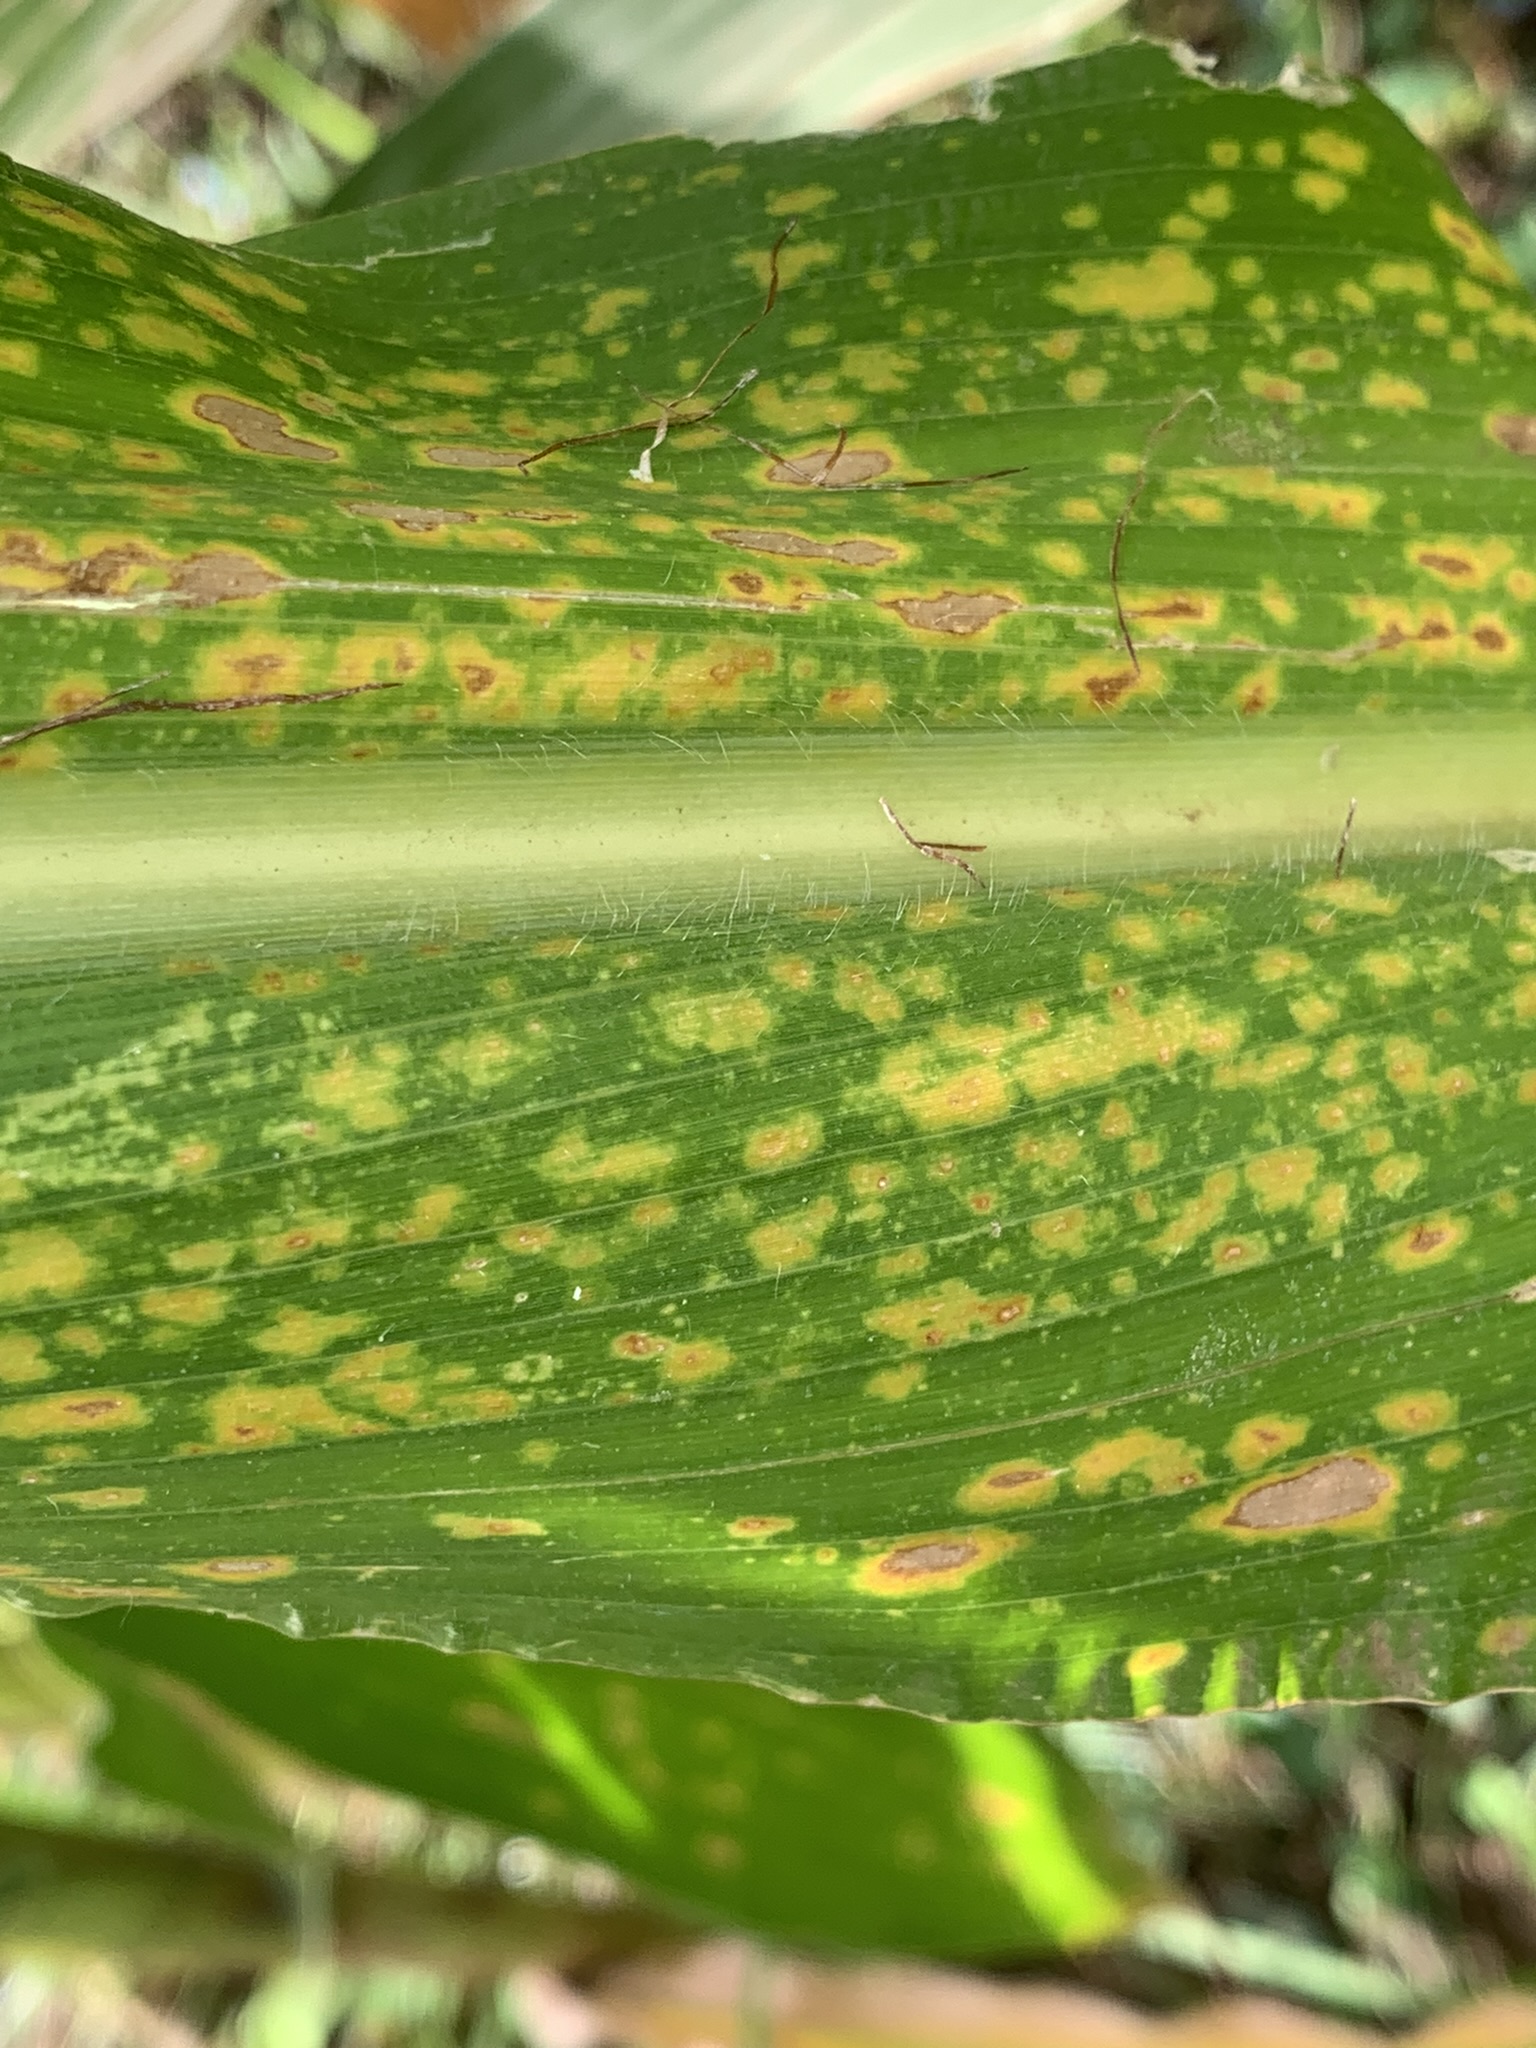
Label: MLN